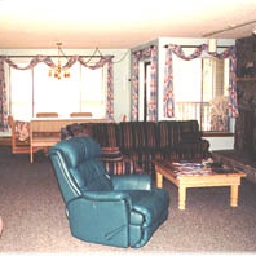
Room type: livingroom